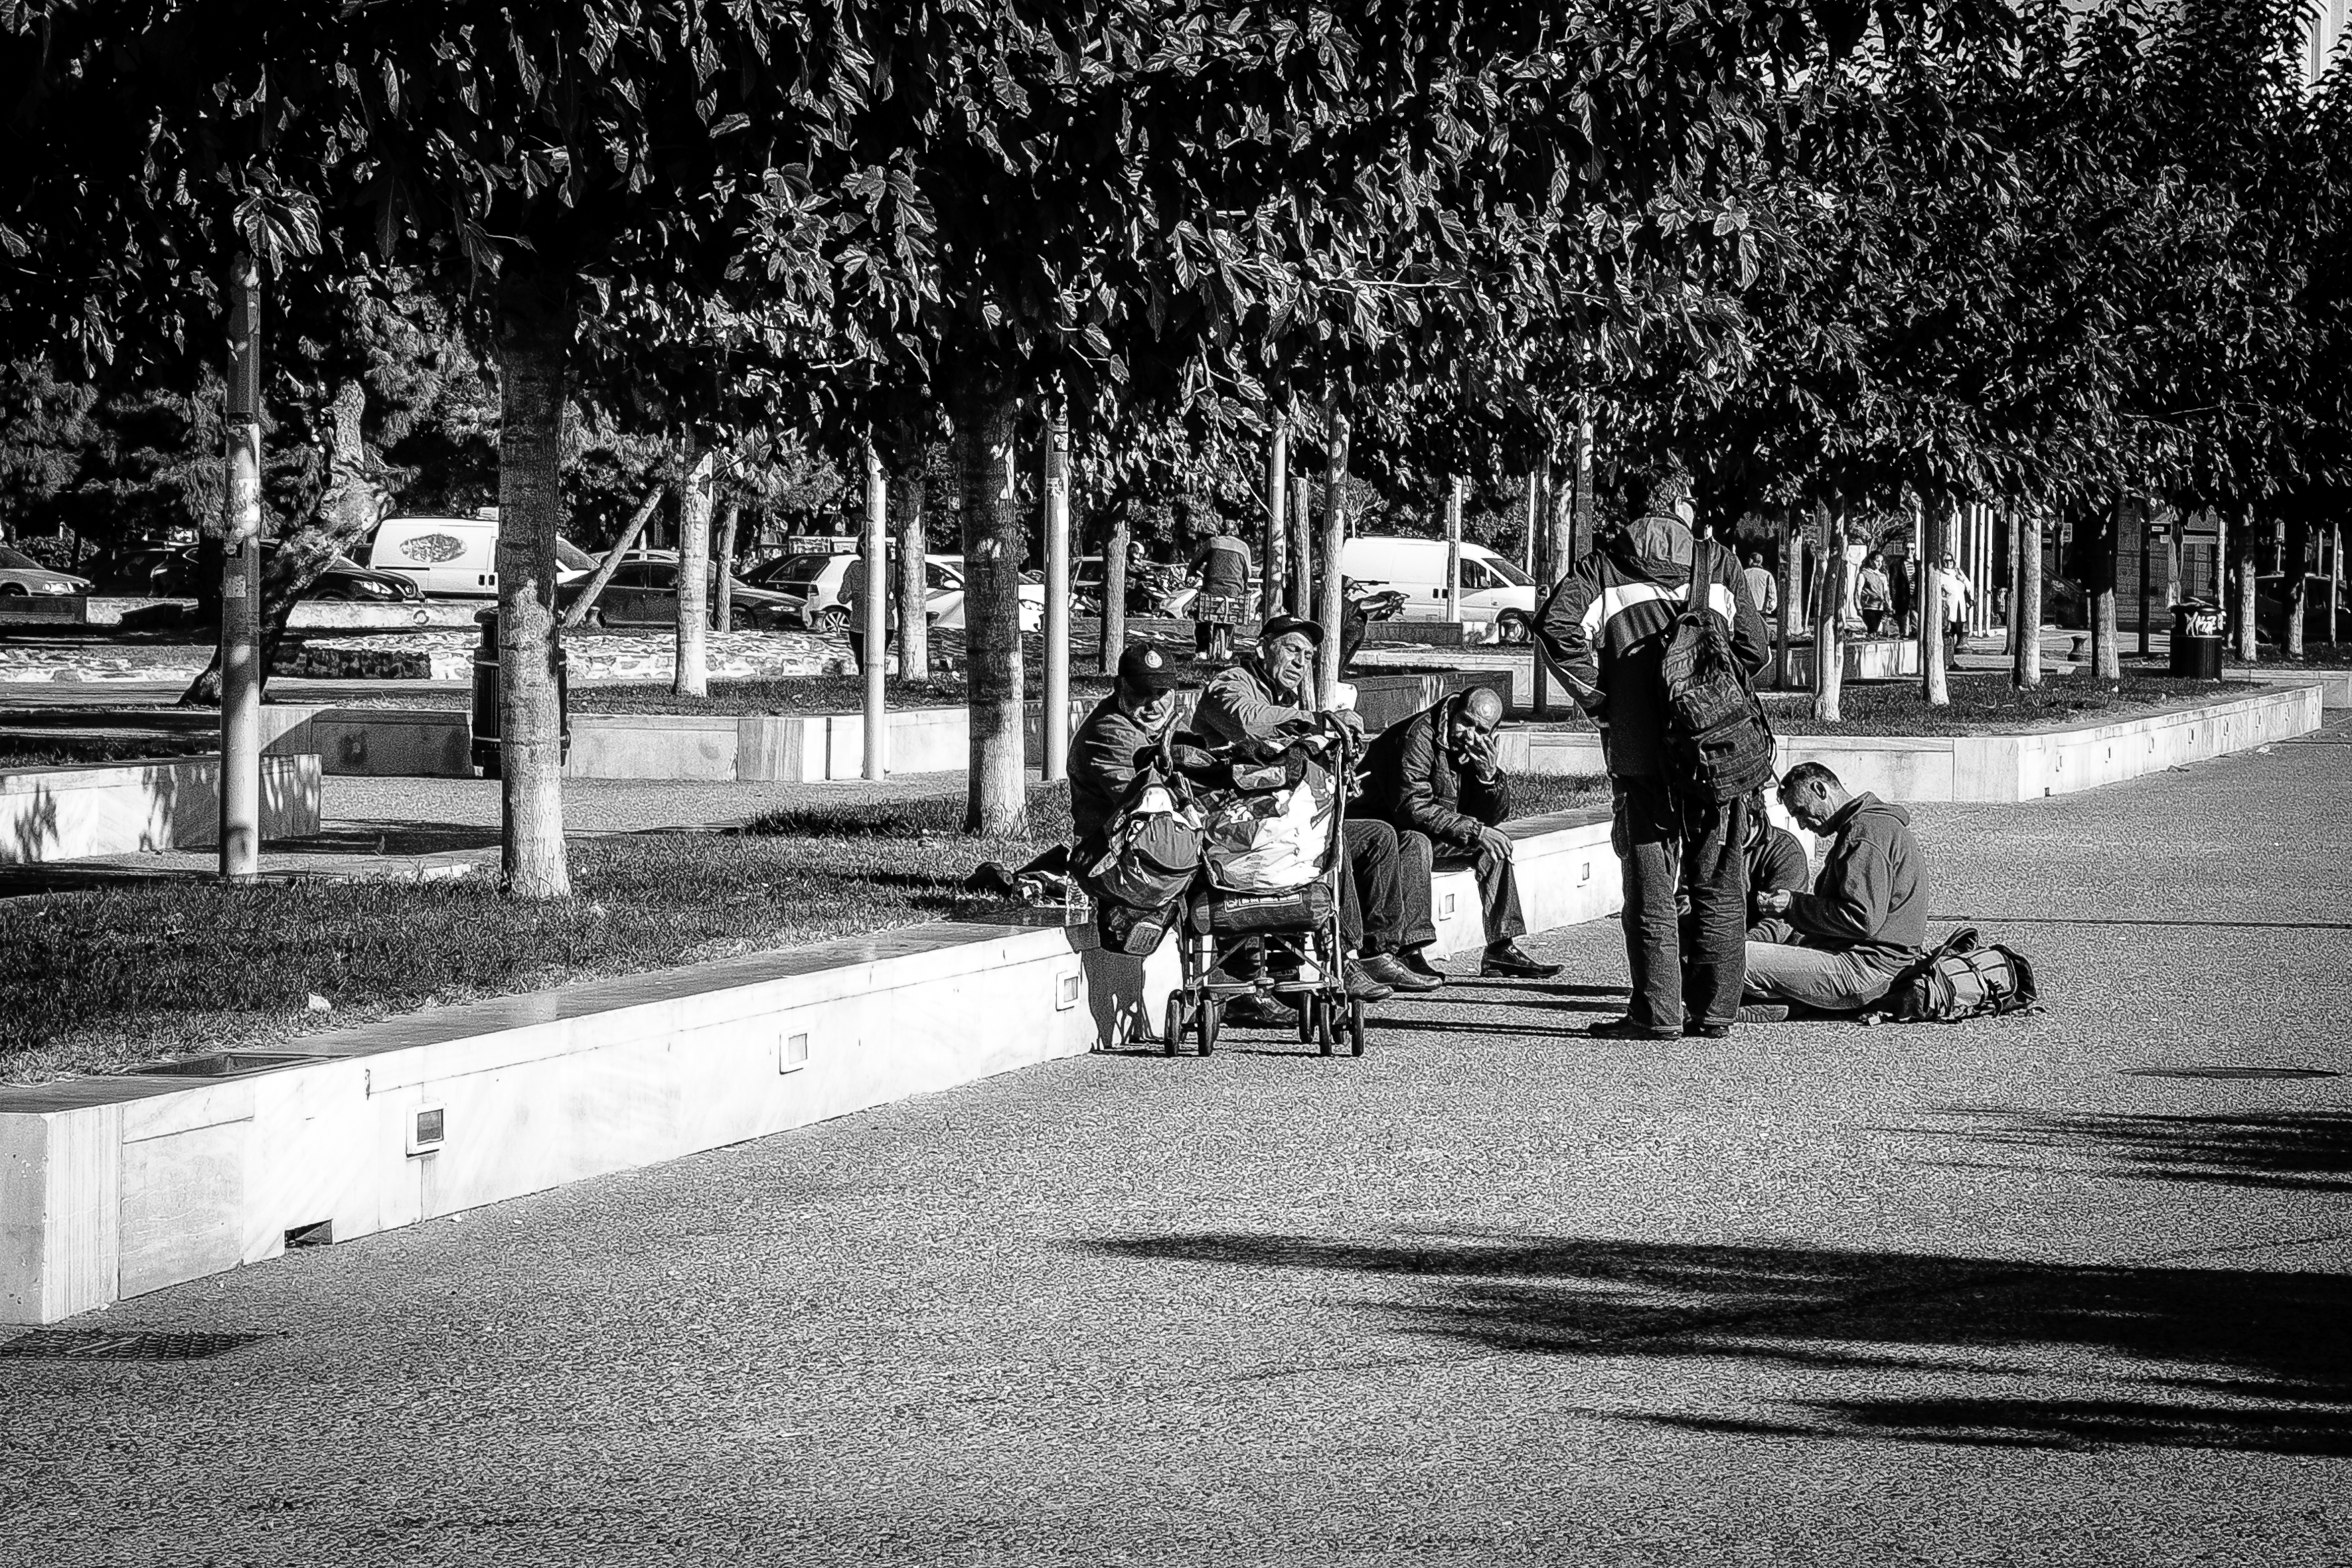
black and white, road, white, street, photography, urban, travel, fujifilm, monochrome, bw, blackandwhite, blackwhite, infrastructure, ngc, photograph, greece, fuji, fujixt1, fujix, noireblanc, macedonia, thessaloniki, monochrome photography